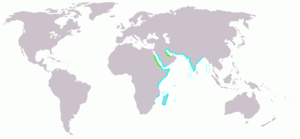
Le Drome ardéole ou Pluvier crabier, est une espèce d'oiseaux, l'unique représenante de la famille des Dromadidae et du genre Dromas.